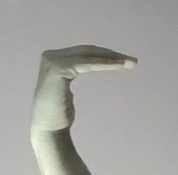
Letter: haa